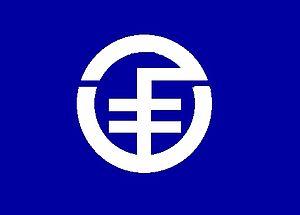
Kannami est un bourg du district de Tagata, situé dans la préfecture de Shizuoka, au Japon.